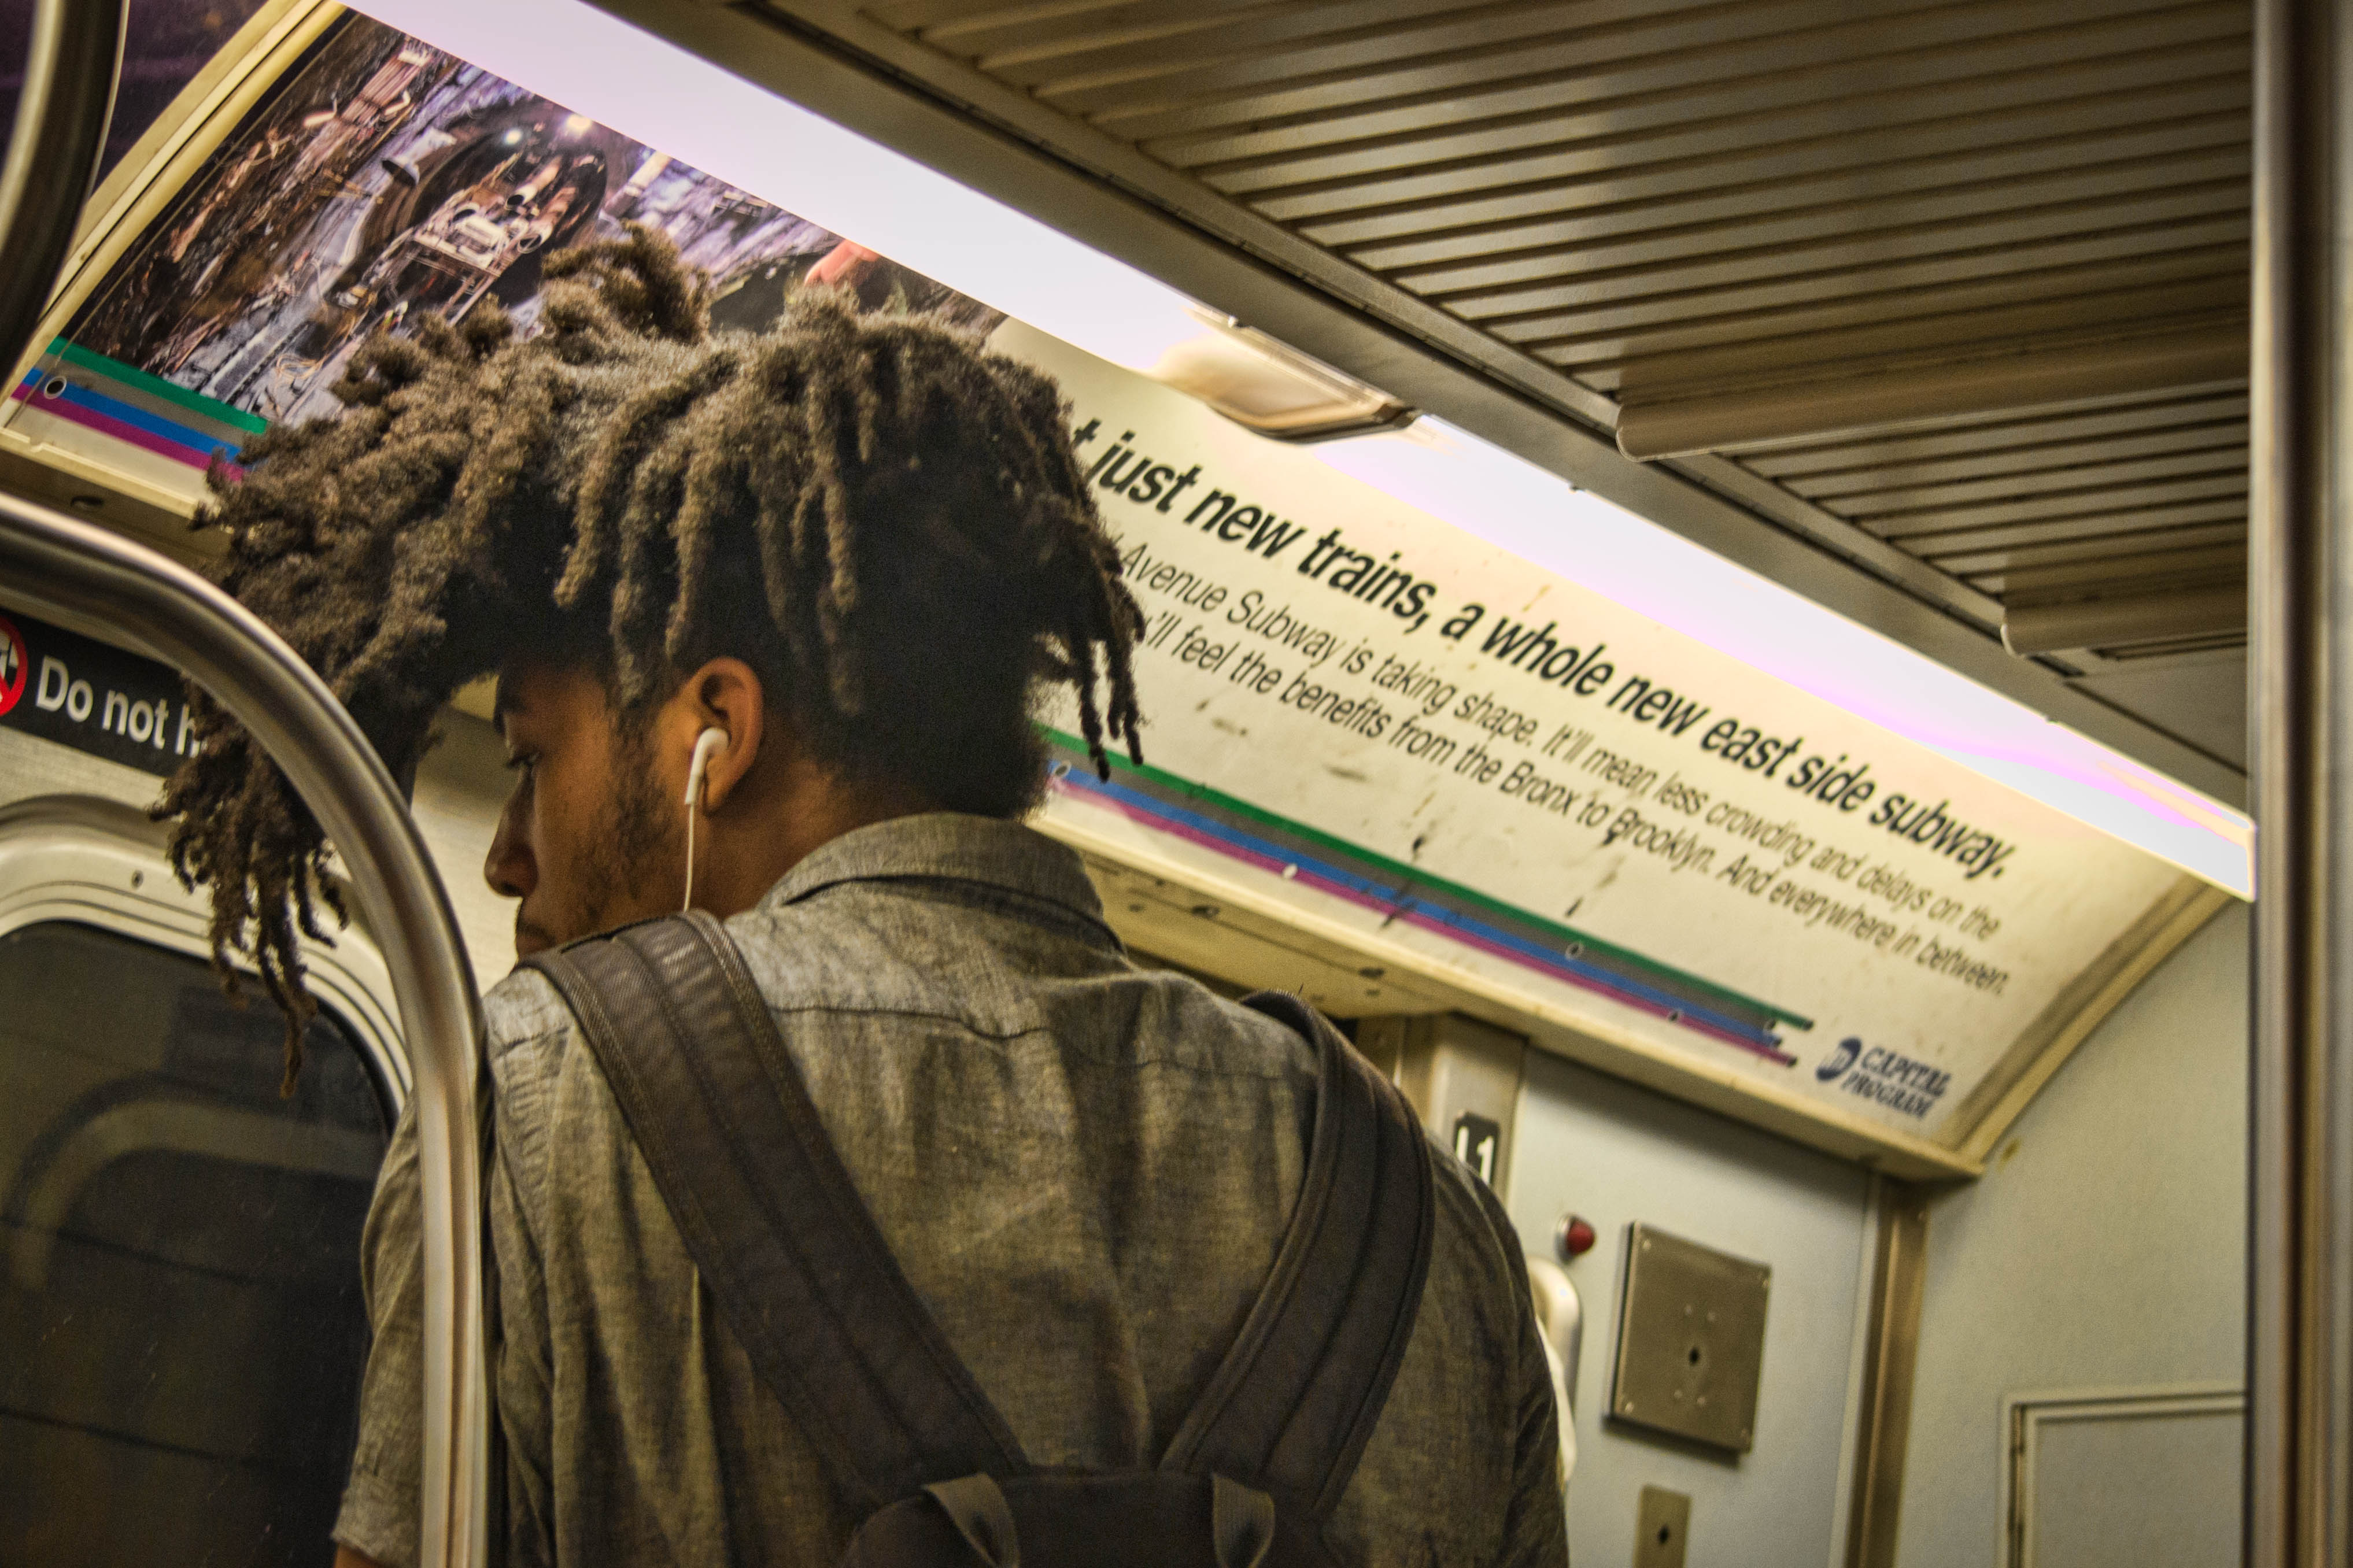
advertising, poster